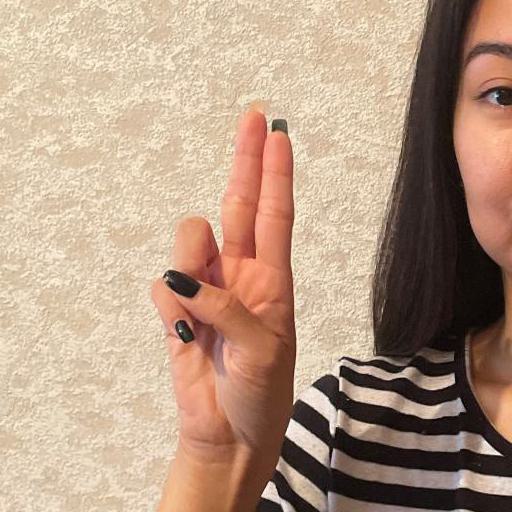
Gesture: two_up